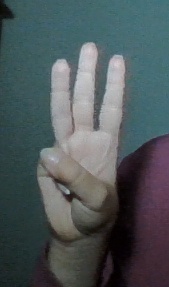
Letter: thaa